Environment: real
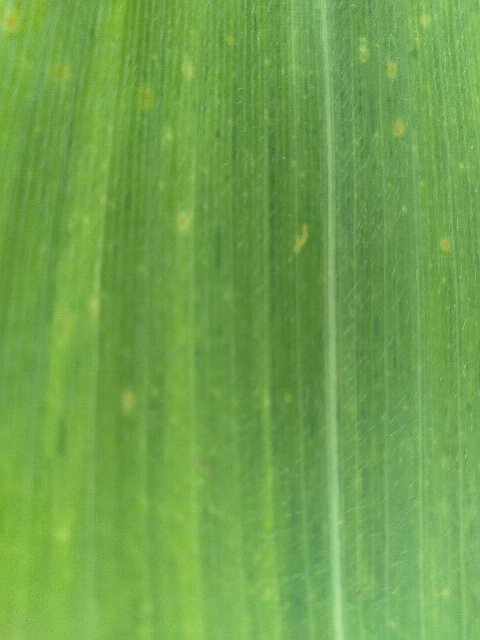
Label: lethal_necrosis